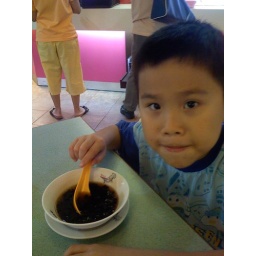
Nelson is eating glass jelly ice in the foodcourt.